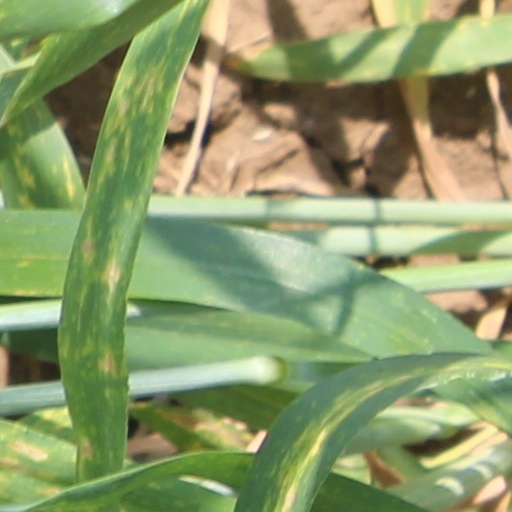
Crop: wheat